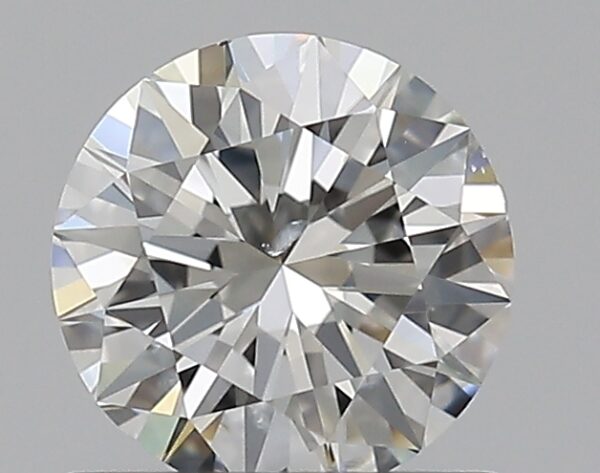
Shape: round
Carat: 0.7
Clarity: SI1
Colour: F
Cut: EX
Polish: EX
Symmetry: EX
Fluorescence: ST
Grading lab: GIA
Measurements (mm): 5.71 x 5.74 x 3.49